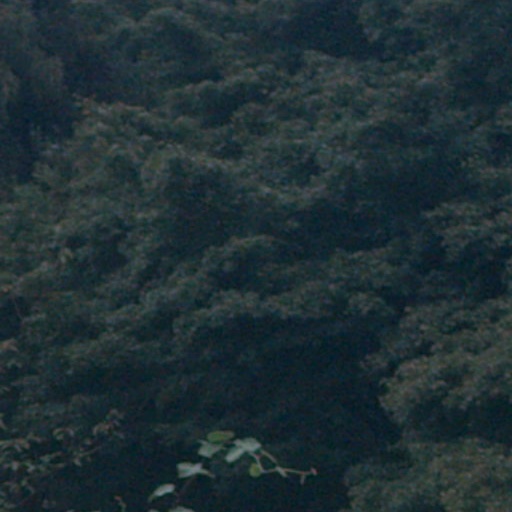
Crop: cassava